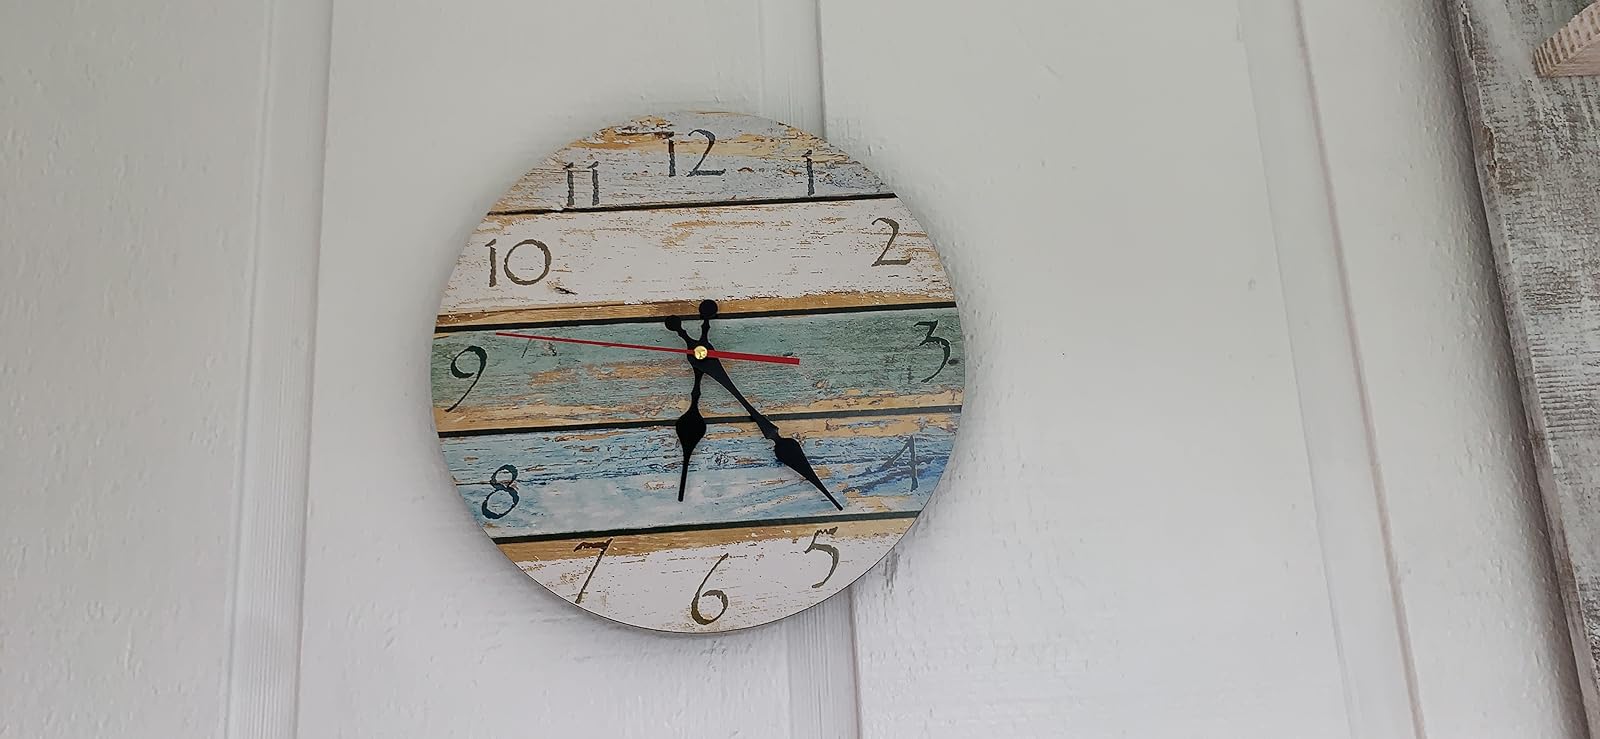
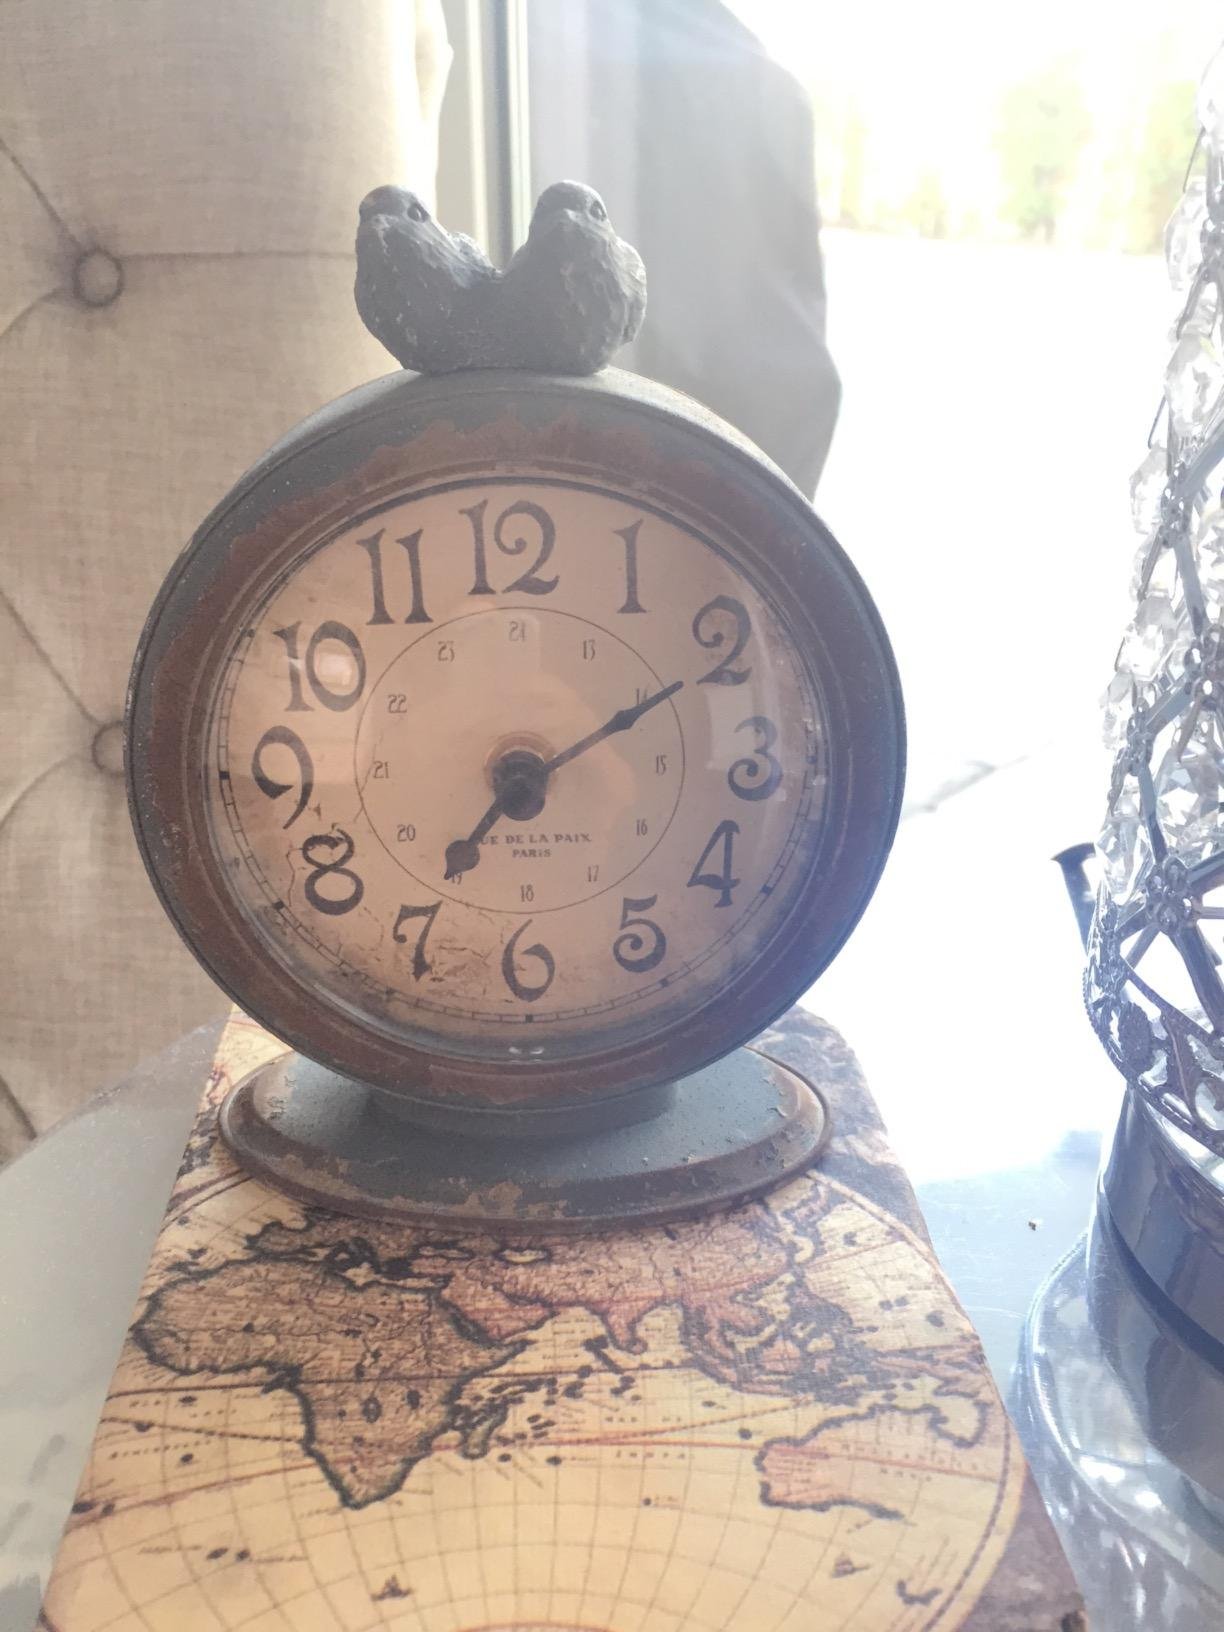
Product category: clock
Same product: no